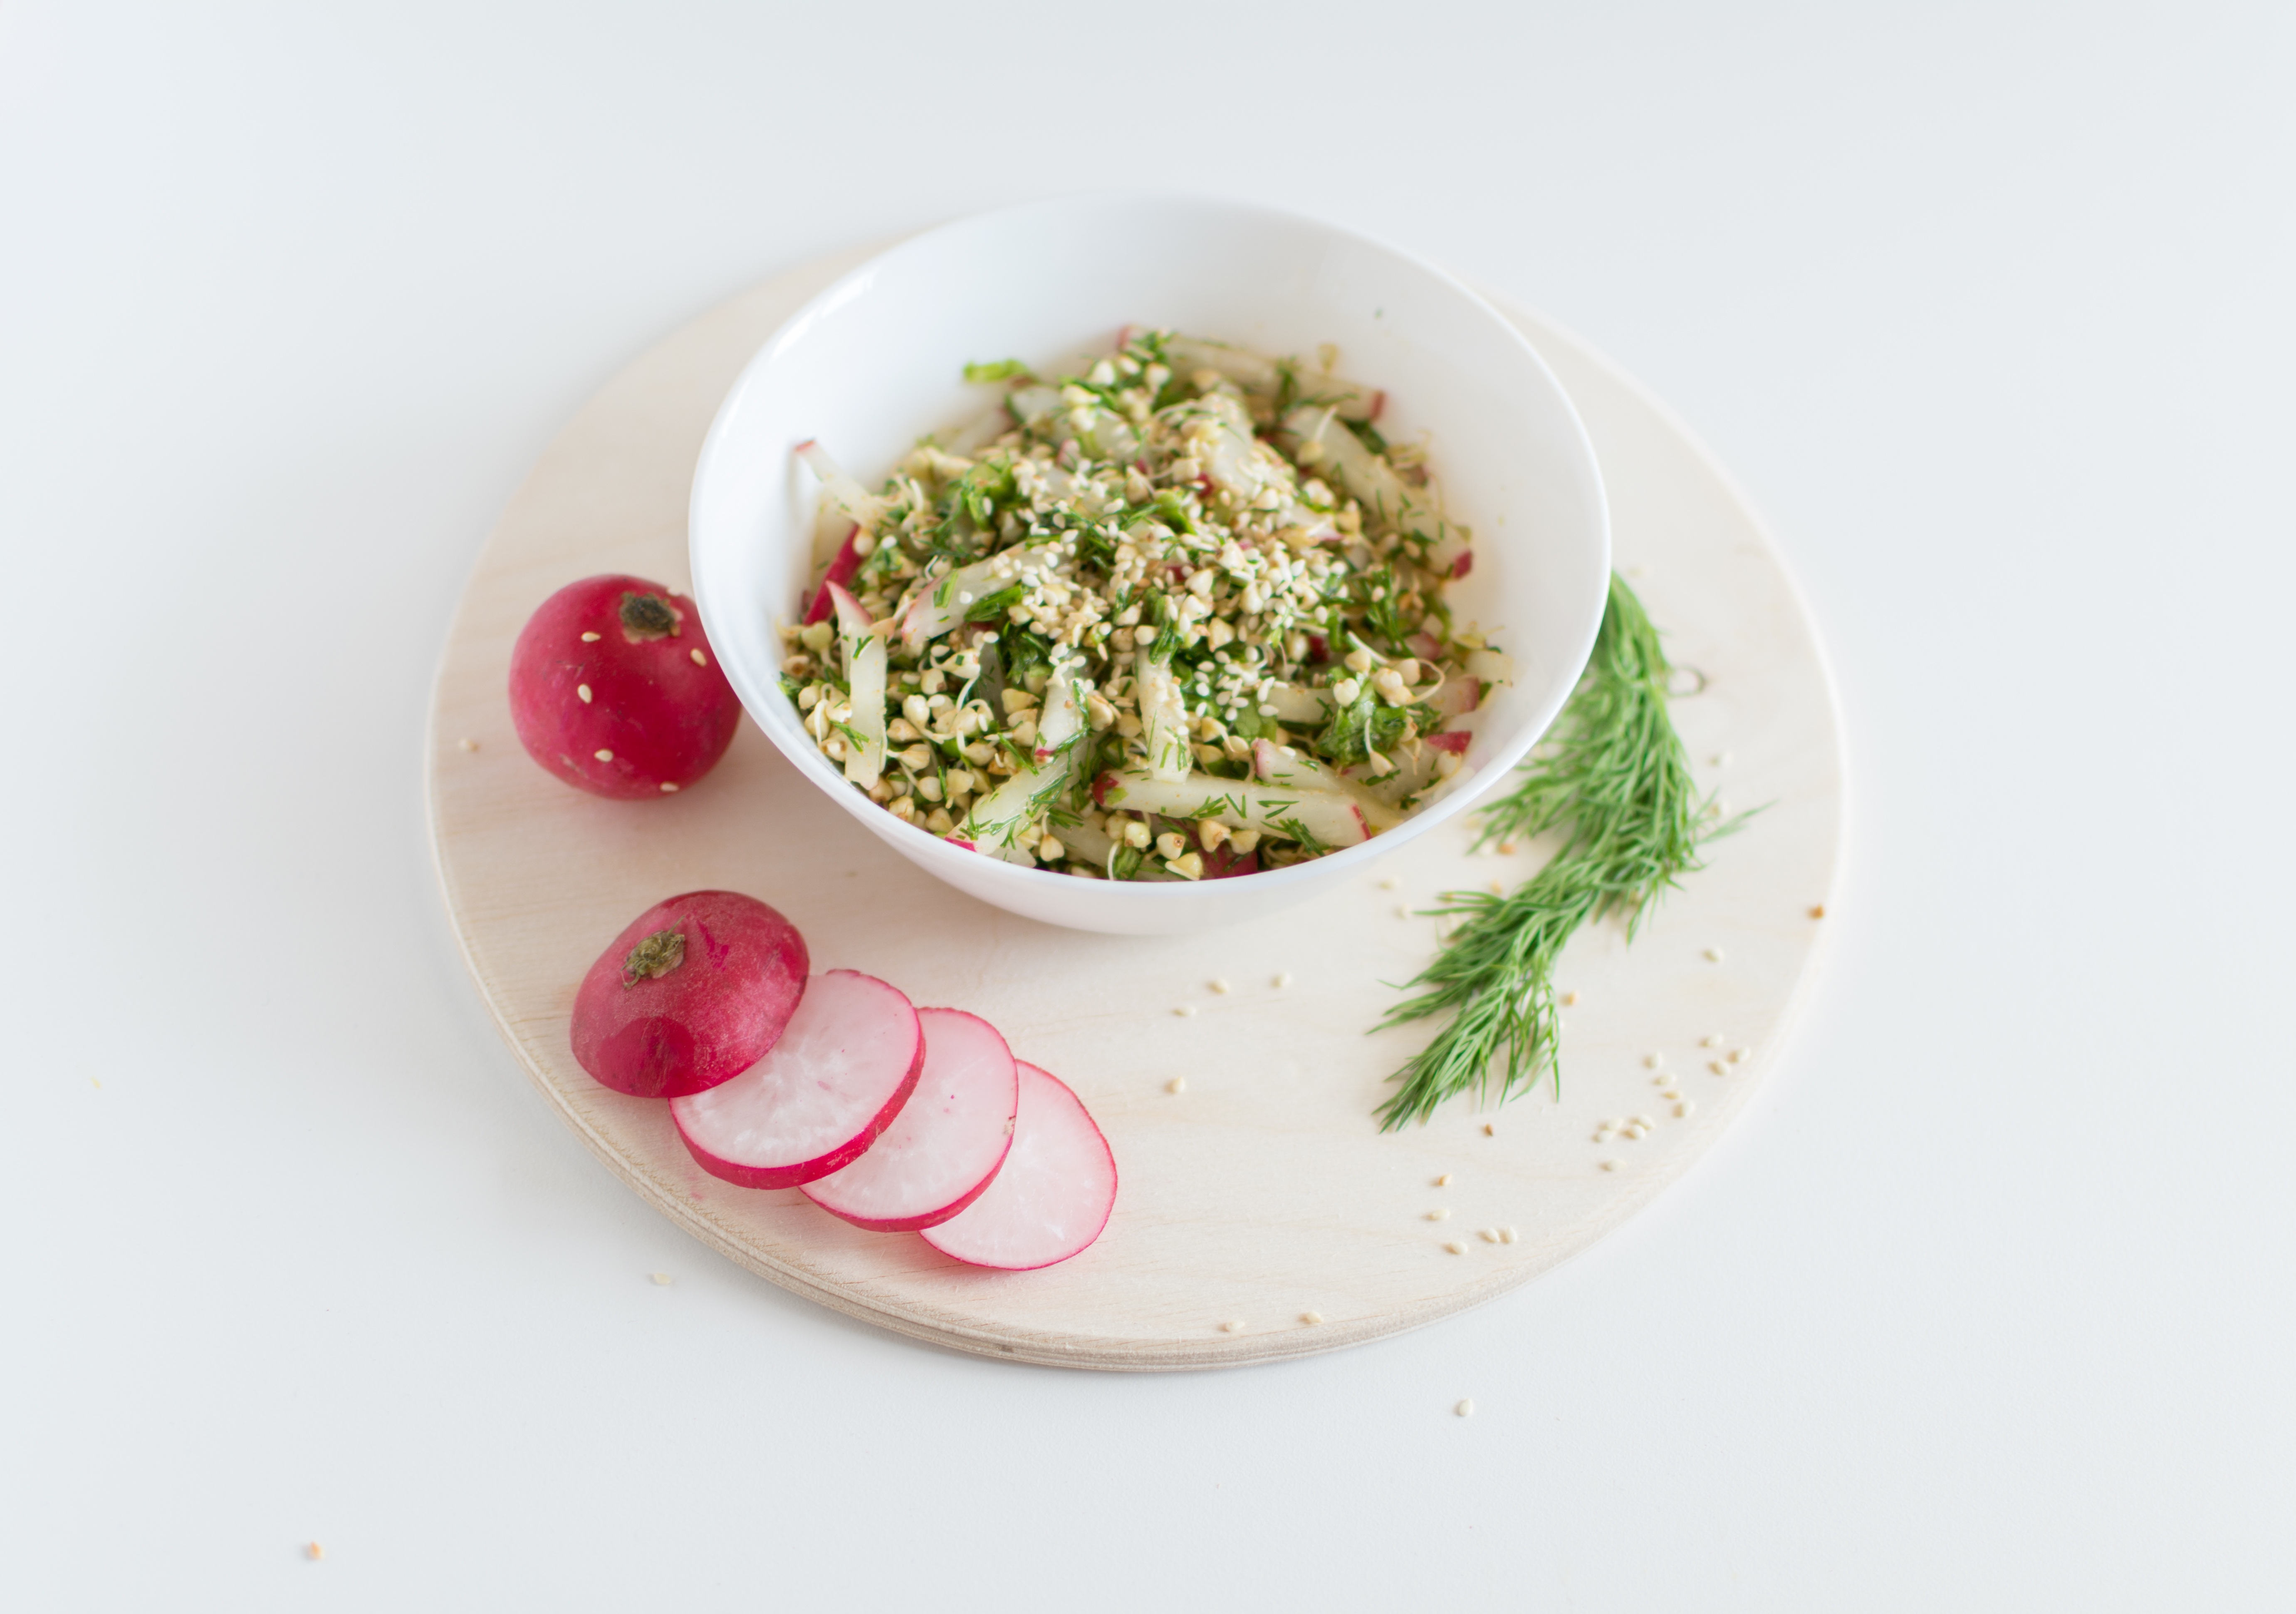
dish, food, produce, vegetable, cuisine, vegetarian food